Apponegansett Meeting House

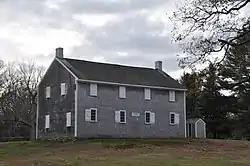

The Apponegansett Meeting House or "Apponagansett Meeting House" is a historic Quaker (Friends) meeting house on Russells Mills Road east of Fresh River Valley Road in Dartmouth, Massachusetts. Built in 1791, it is the oldest Quaker meeting house in southeastern Massachusetts, and one of its best preserved. The property it stands on, which includes a cemetery, has been used by its Quaker congregation since at least 1699. It was added to the National Register of Historic Places in 1991.